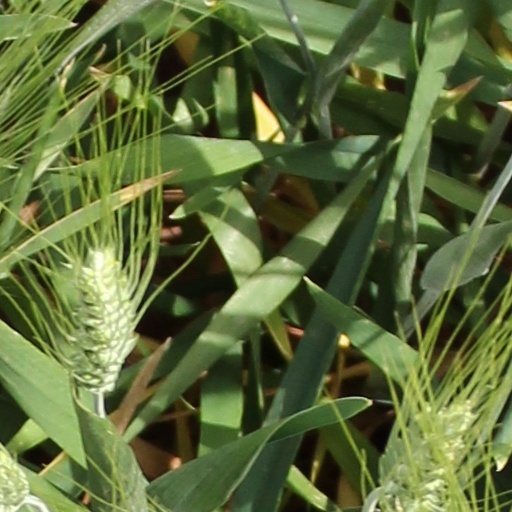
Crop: wheat